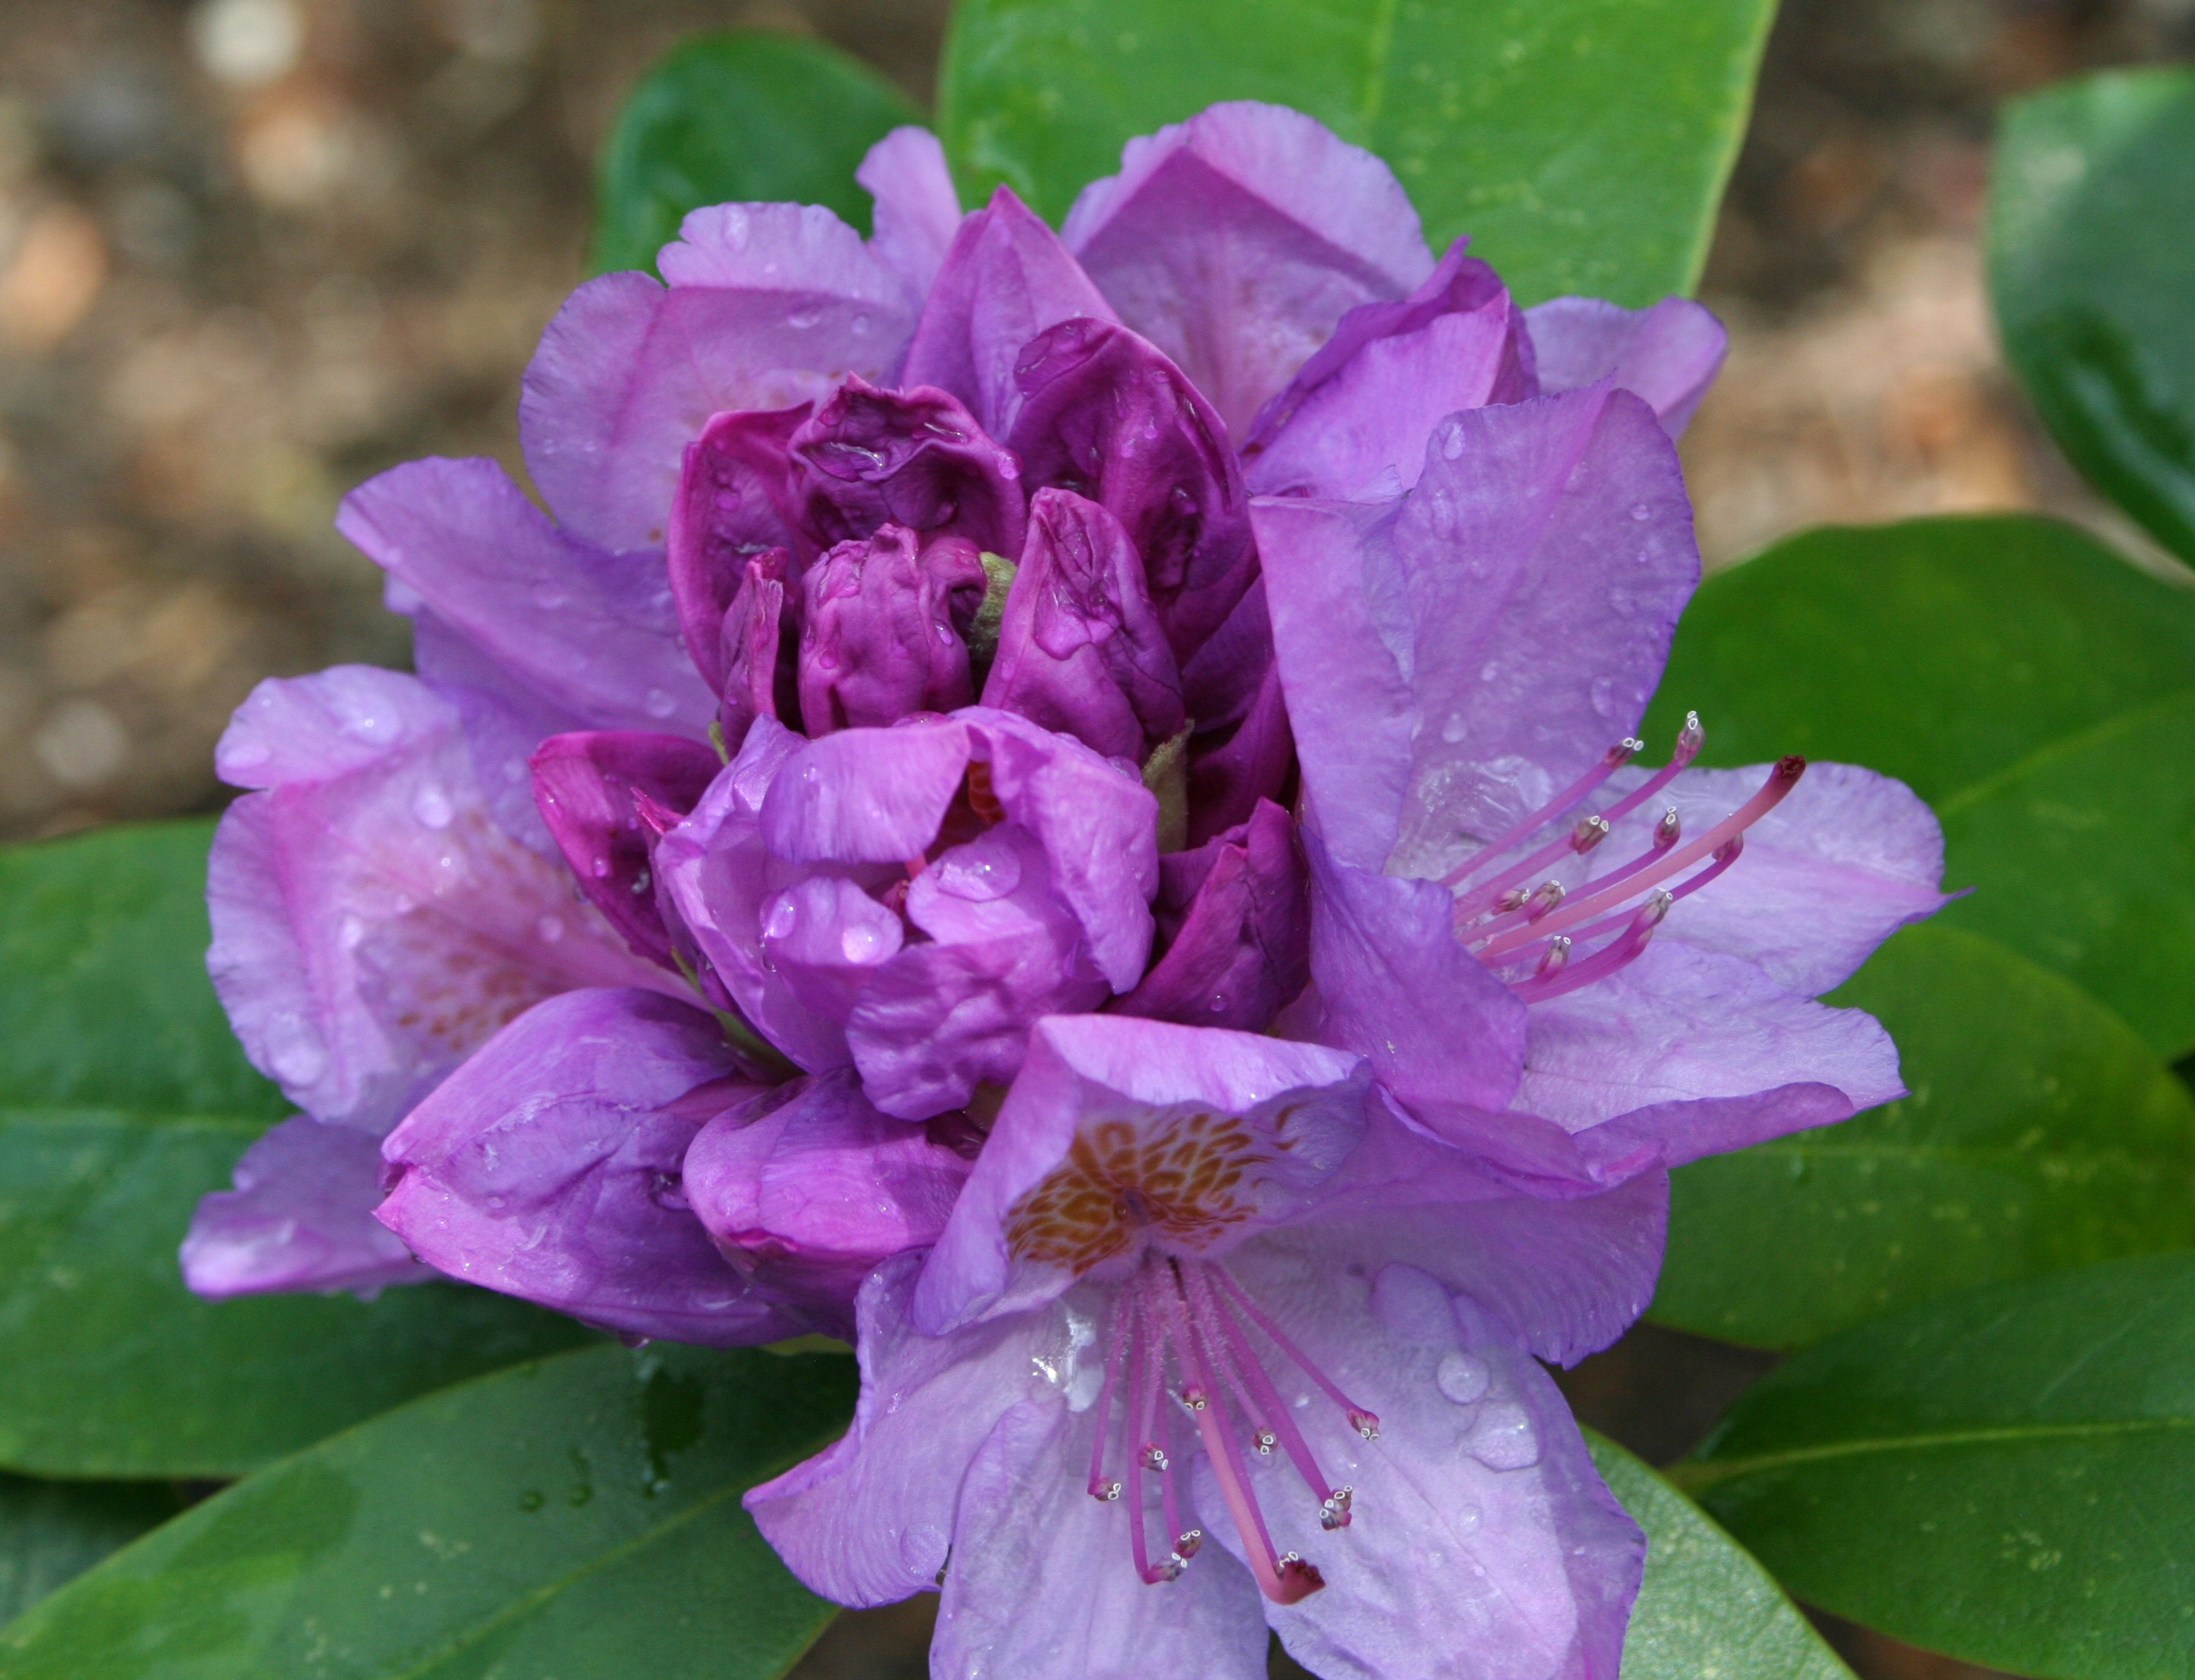
water, blossom, open, dew, plant, rain, flower, purple, petal, bloom, flora, shrub, rhododendron, pretty, flowering, perennials, macro photography, flowering plant, annual plant, woody plant, land plant